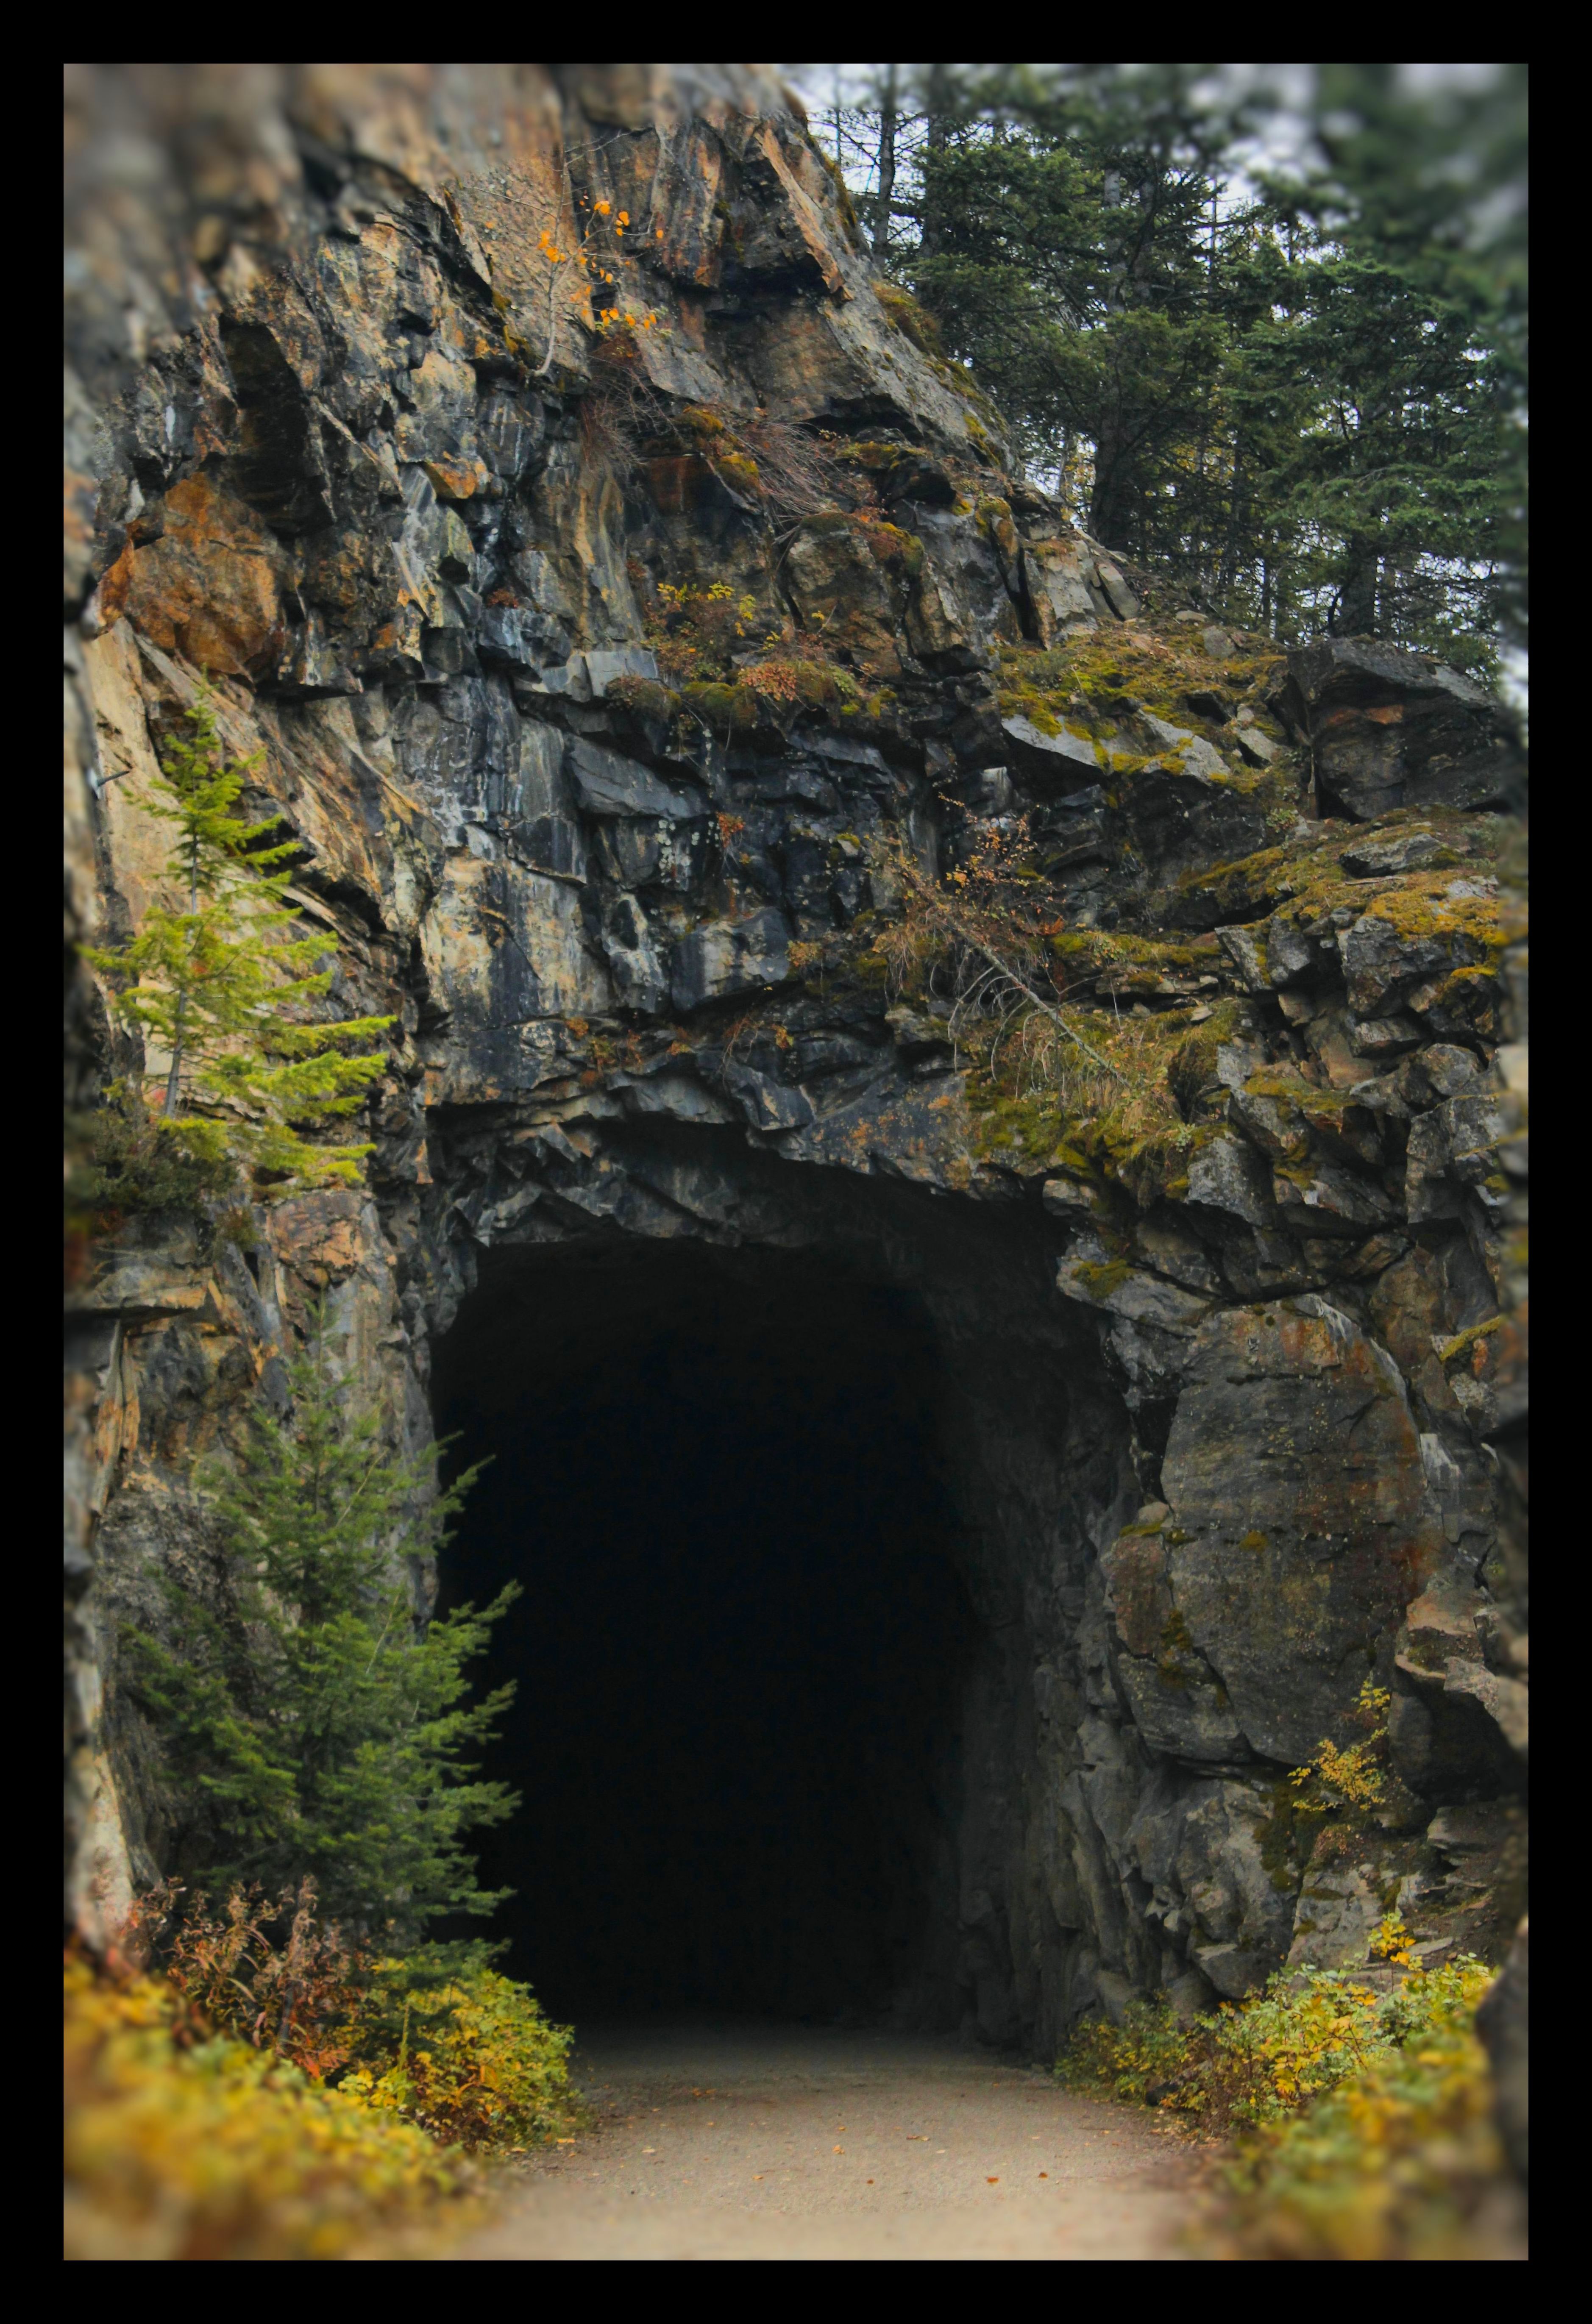
tree, nature, rock, tunnel, formation, cliff, cave, autumn, terrain, geology, canada, britishcolumbia, bc, okanagan, kvr, kettlevalleyrailway, myracanyon, kelowna, landform